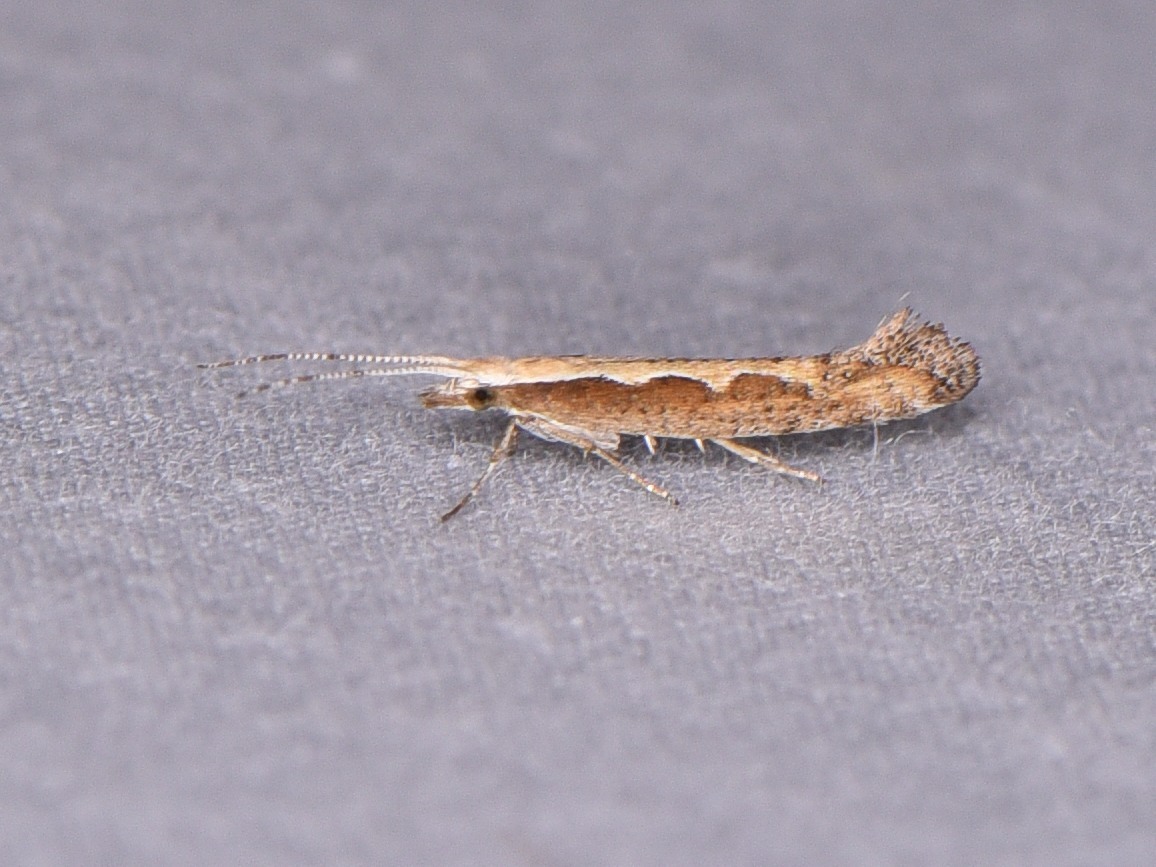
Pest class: diamondback_moth